Juanito Oiarzabal

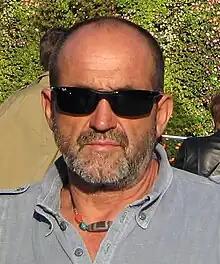
Juanito Oiarzabal in 2007

Juan Eusebio Oiarzabal Urteaga (born 30 March 1956), commonly known as Juanito Oiarzabal, is a noted Spanish Basque mountaineer. He has written four books on the subject. He was the 6th man to reach all 14 eight-thousander summits, and the third to do so without supplemental oxygen. He was the first person to climb the top three summits twice (Everest + K2 + Kangchenjunga) and the oldest climber to summit Kangchenjunga, at almost 53, until Carlos Fontan did so in 2014, at 75 years old.